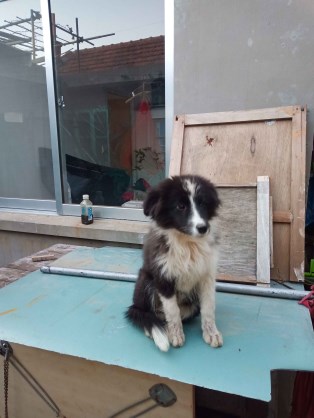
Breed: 2594-n000109-Border_collie